USS John Hood

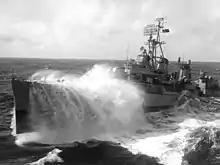
"John Hood" being refueled in heavy seas, 1962.

Following training exercises along the Atlantic coast, and another 6th Fleet cruise 1957 in the still turbulent Mideastern waters, "John Hood" commenced training cruises in early 1958. She operated with Fleet Sonar School and engaged in antisubmarine warfare (ASW) exercises before being transferred to the Reserve Destroyer Squadron at New York 1 October 1959. She continued training reservists until 1 August 1961, when President John F. Kennedy ordered a callup of reservists to bolster the nation's military strength during the Berlin crisis. The American answer to the Communist challenge prevented a major conflict; and, as the crisis subsided, "John Hood" resumed duties as a reserve training destroyer at New York in August 1962.